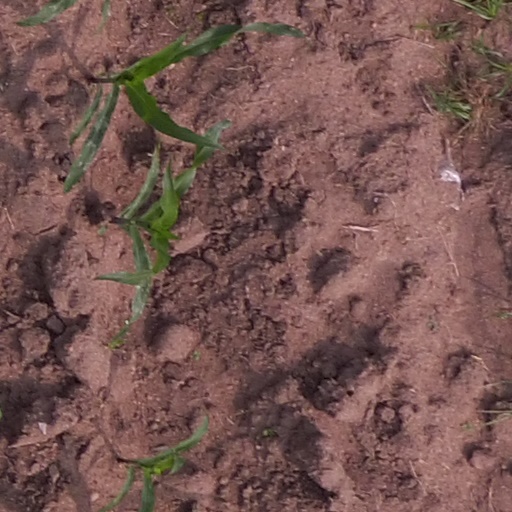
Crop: maize; corn